Steed Malbranque

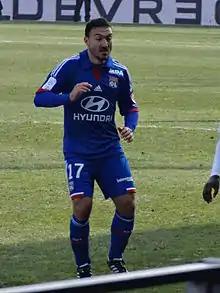
Malbranque playing for Lyon in 2013

On 2 August 2012, it was confirmed by Malbranque's first club Lyon that he was being taken on trial with the view to a permanent contract. On 25 August 2012 Malbranque signed a one-year contract with Lyon after spending three weeks with the club.